Limes Tripolitanus

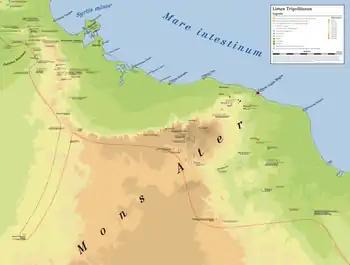
Map of the Limes Tripolitanus.

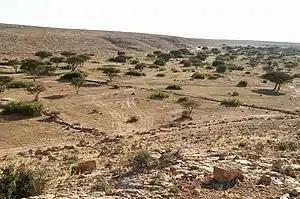
Remnants of "Centenaria" at Suq al-Awty.

The Limes Tripolitanus was a frontier zone of defence of the Roman Empire, built in the south of what is now Tunisia and the northwest of Libya. It was primarily intended as a protection for the tripolitanian cities of Leptis Magna, Sabratha and Oea in Roman Libya.